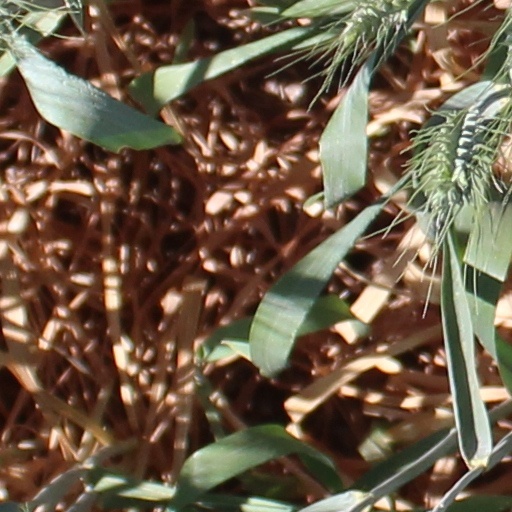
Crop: wheat